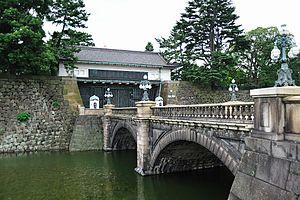
Le château d’Edo, également appelé « château de Chiyoda », est un château sur terrain plat construit en 1457 par Ōta Dōkan. Il fait aujourd'hui partie du palais impérial de Tokyo et se trouve dans l’arrondissement spécial de Chiyoda, à Tokyo, ville alors désignée sous le nom d'Edo, dans le district de Toshima, dans la province de Musashi. C’est ici que Tokugawa Ieyasu a établi le shogunat Tokugawa. C'était la résidence du shogun et l'emplacement du shogunat, et il servit également de capitale militaire pendant la période Edo de l'histoire japonaise. Après la démission du shogun Tokugawa Yoshinobu et la restauration de Meiji, il devint le palais impérial de Tokyo. Quelques douves, murs et remparts du château original subsistent encore de nos jours. Cependant, les terrains étaient bien plus étendus pendant la période Edo, avec la gare de Tokyo et la section Marunouchi de la ville situées à l’intérieur de la limite qu’est le fossé le plus extérieur. Il comprend également le parc Kitanomaru, le Nippon Budokan et d’autres monuments environnants.